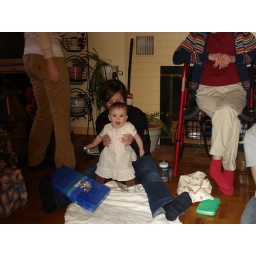
Madelyn in her cute dress